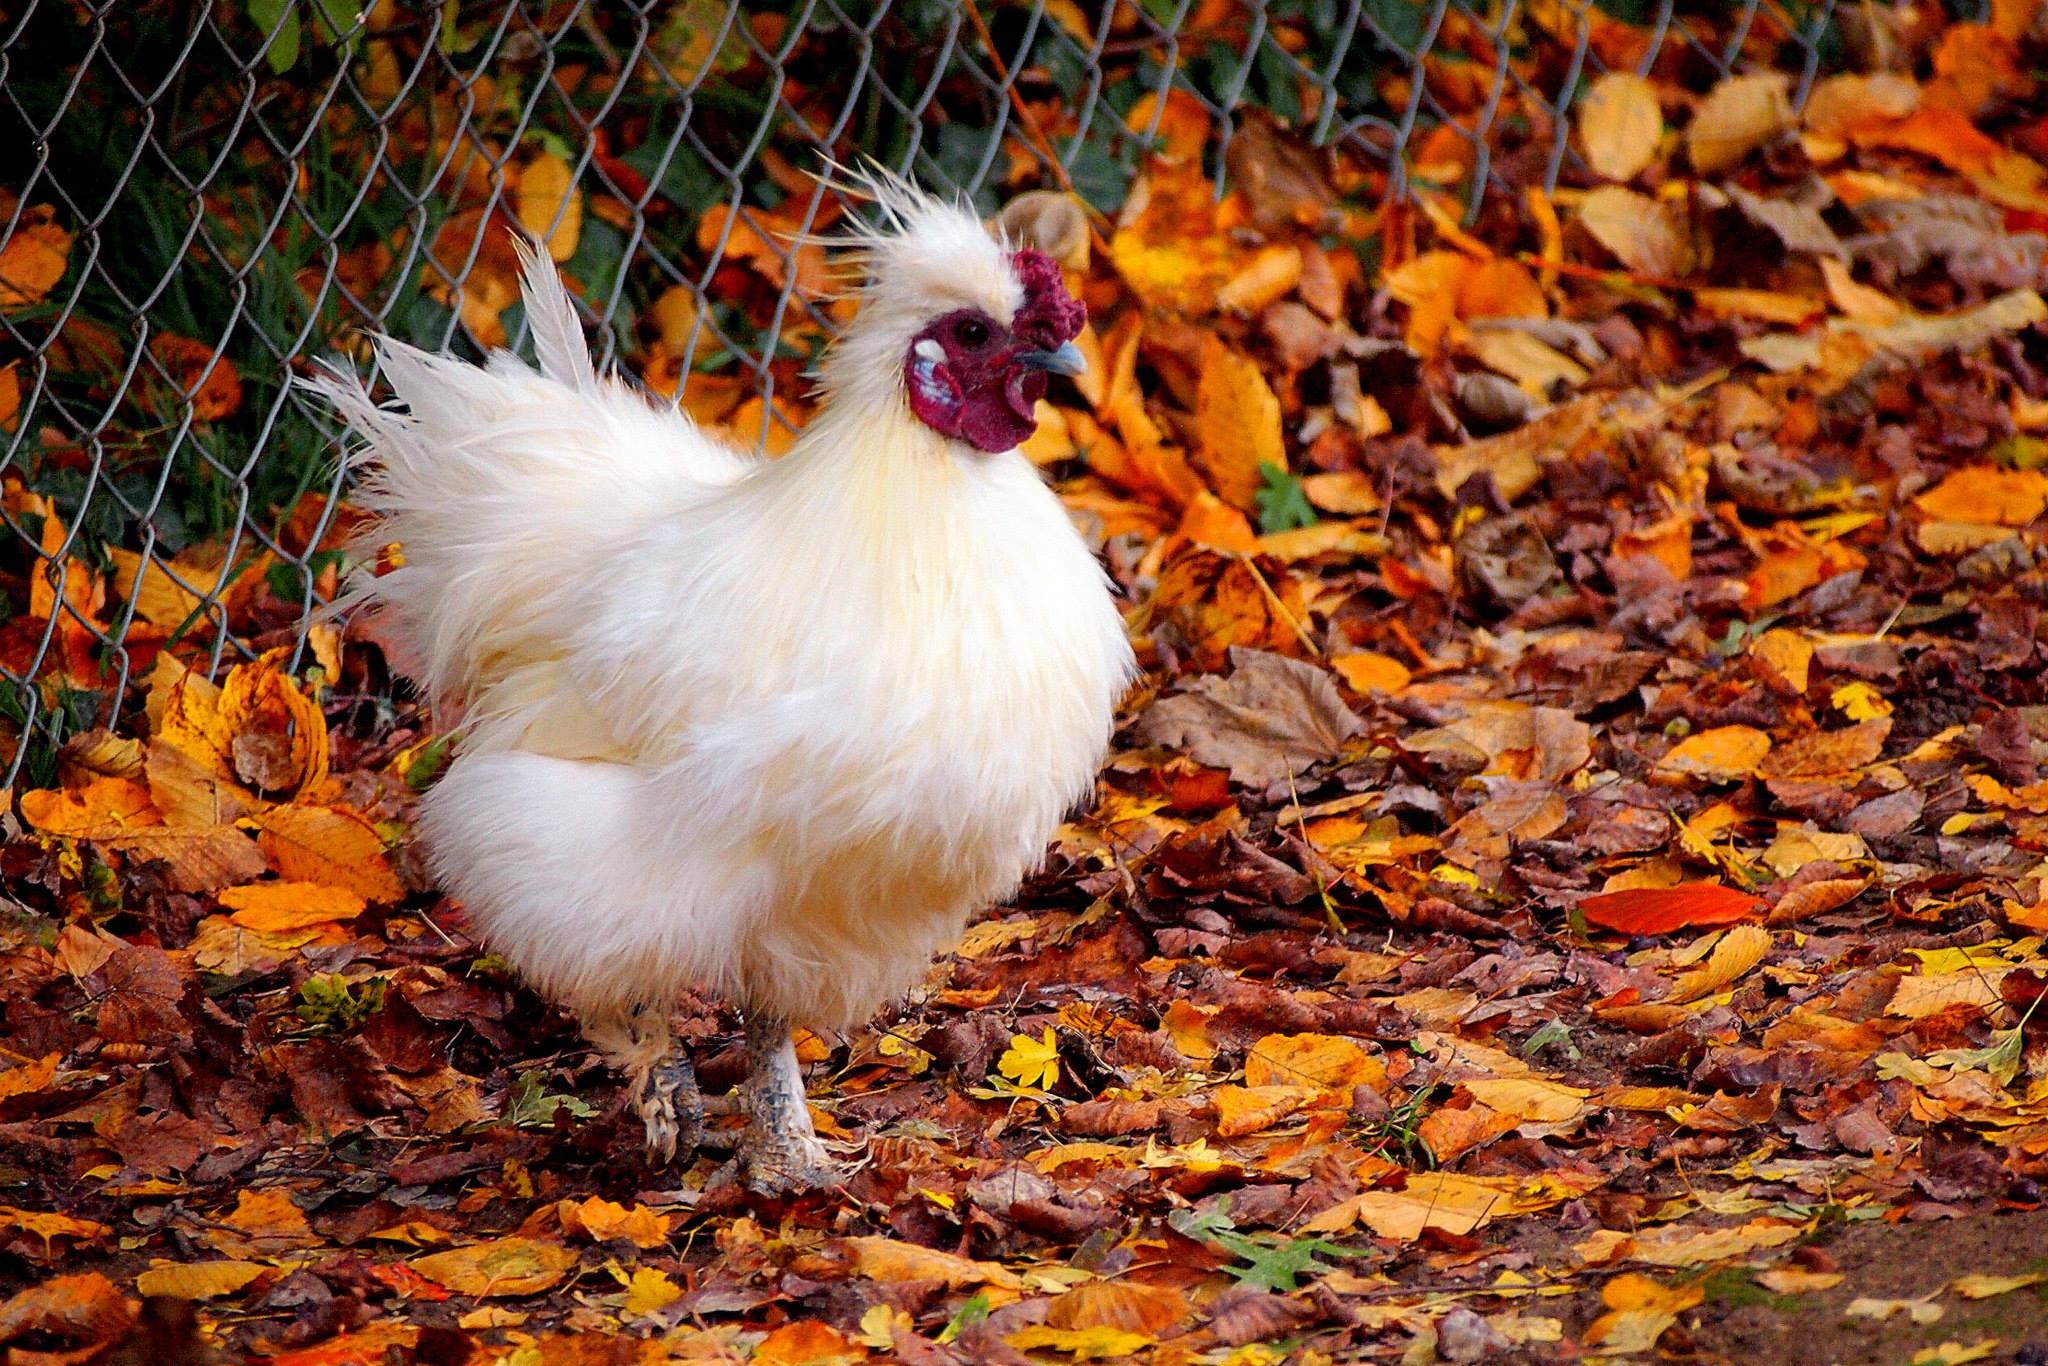
nature, bird, fall, beak, autumn, chicken, fauna, rooster, poultry, outdoors, galliformes, vertebrate, phasianidae